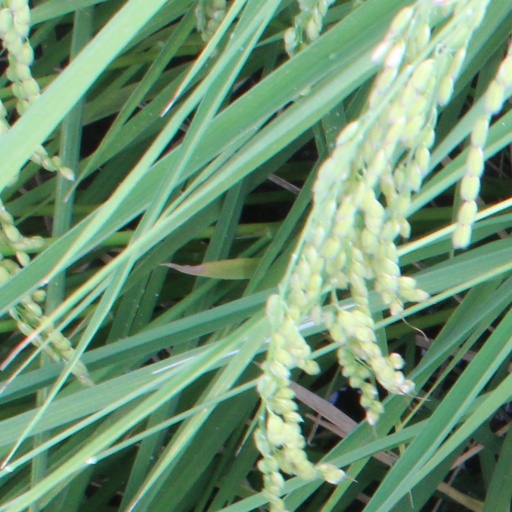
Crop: rice